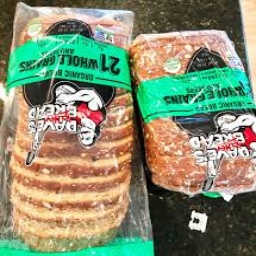
Label: bread